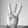
ASL letter: W